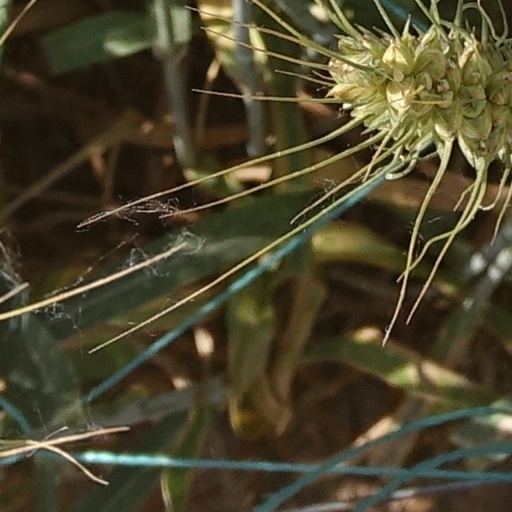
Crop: wheat